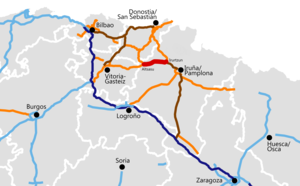
La Sakanako Autobia ou A-10 est une courte autoroute navarraise reliant les villes de Irurtzun et Altsasu et, à plus long terme, celles de Pampelune et Gasteiz.